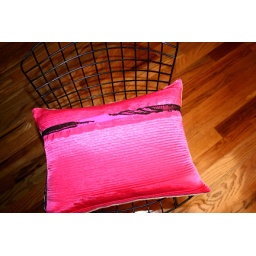
pink pleats pillow by blinkonmynose